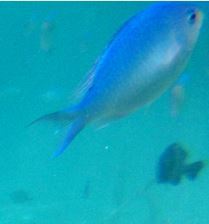
Chromis viridis (Blue-green Chromis)